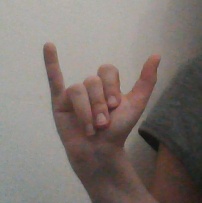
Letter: ya